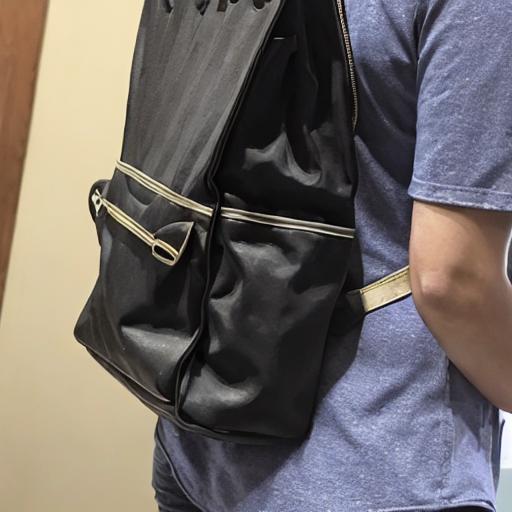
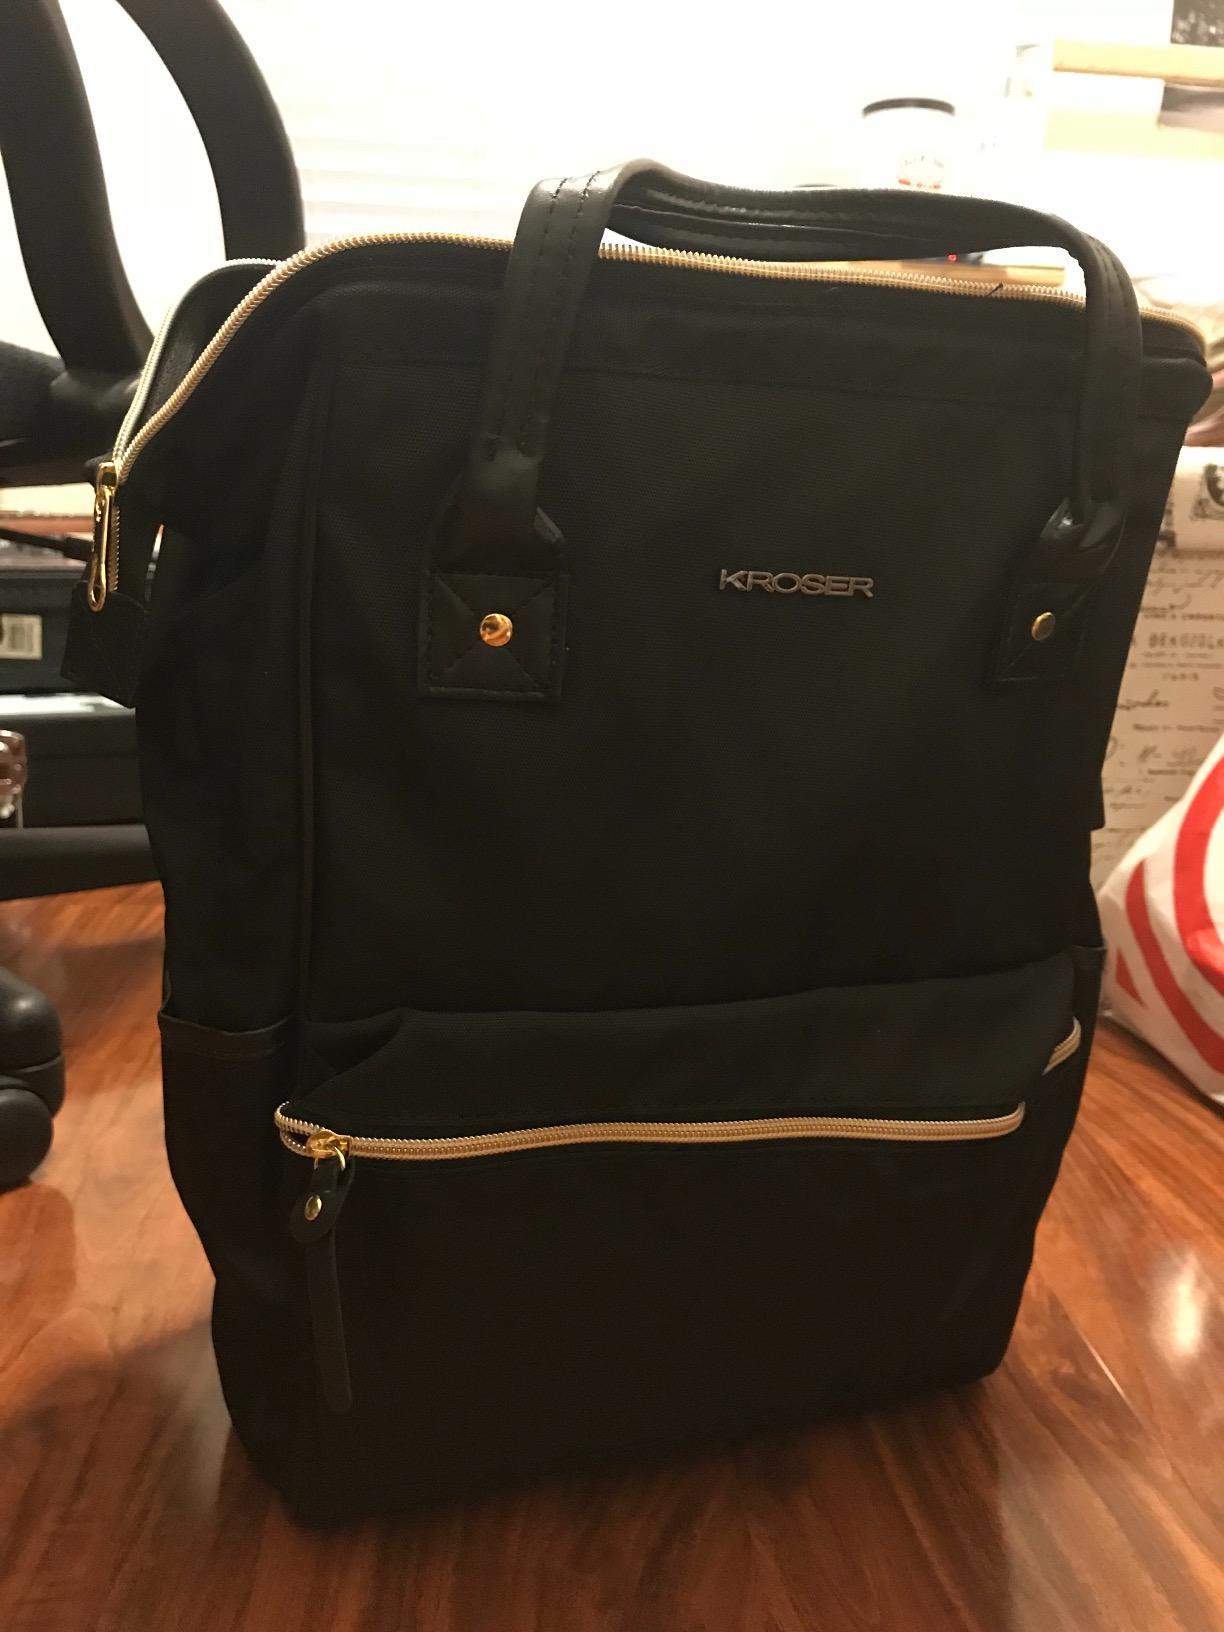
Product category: bag
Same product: no